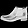
Label: Ankle boot